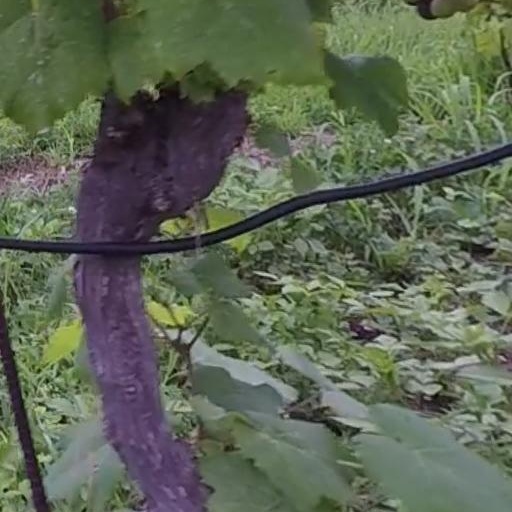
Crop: grape